Japanese cruiser Hashidate

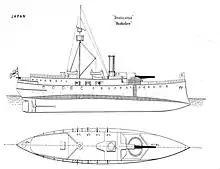
Armour and armament sketch of "Itsukushima" and "Hashidate"

"Hashidate" differed from her sister ship "Itsukushima" primarily in that her windows were rectangular instead of square, and in that she had a stronger engine.